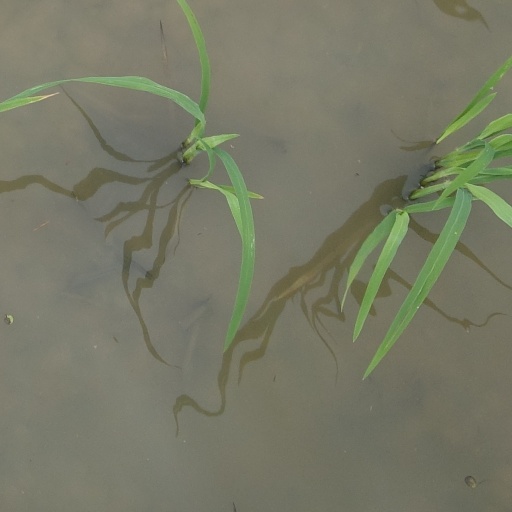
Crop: rice